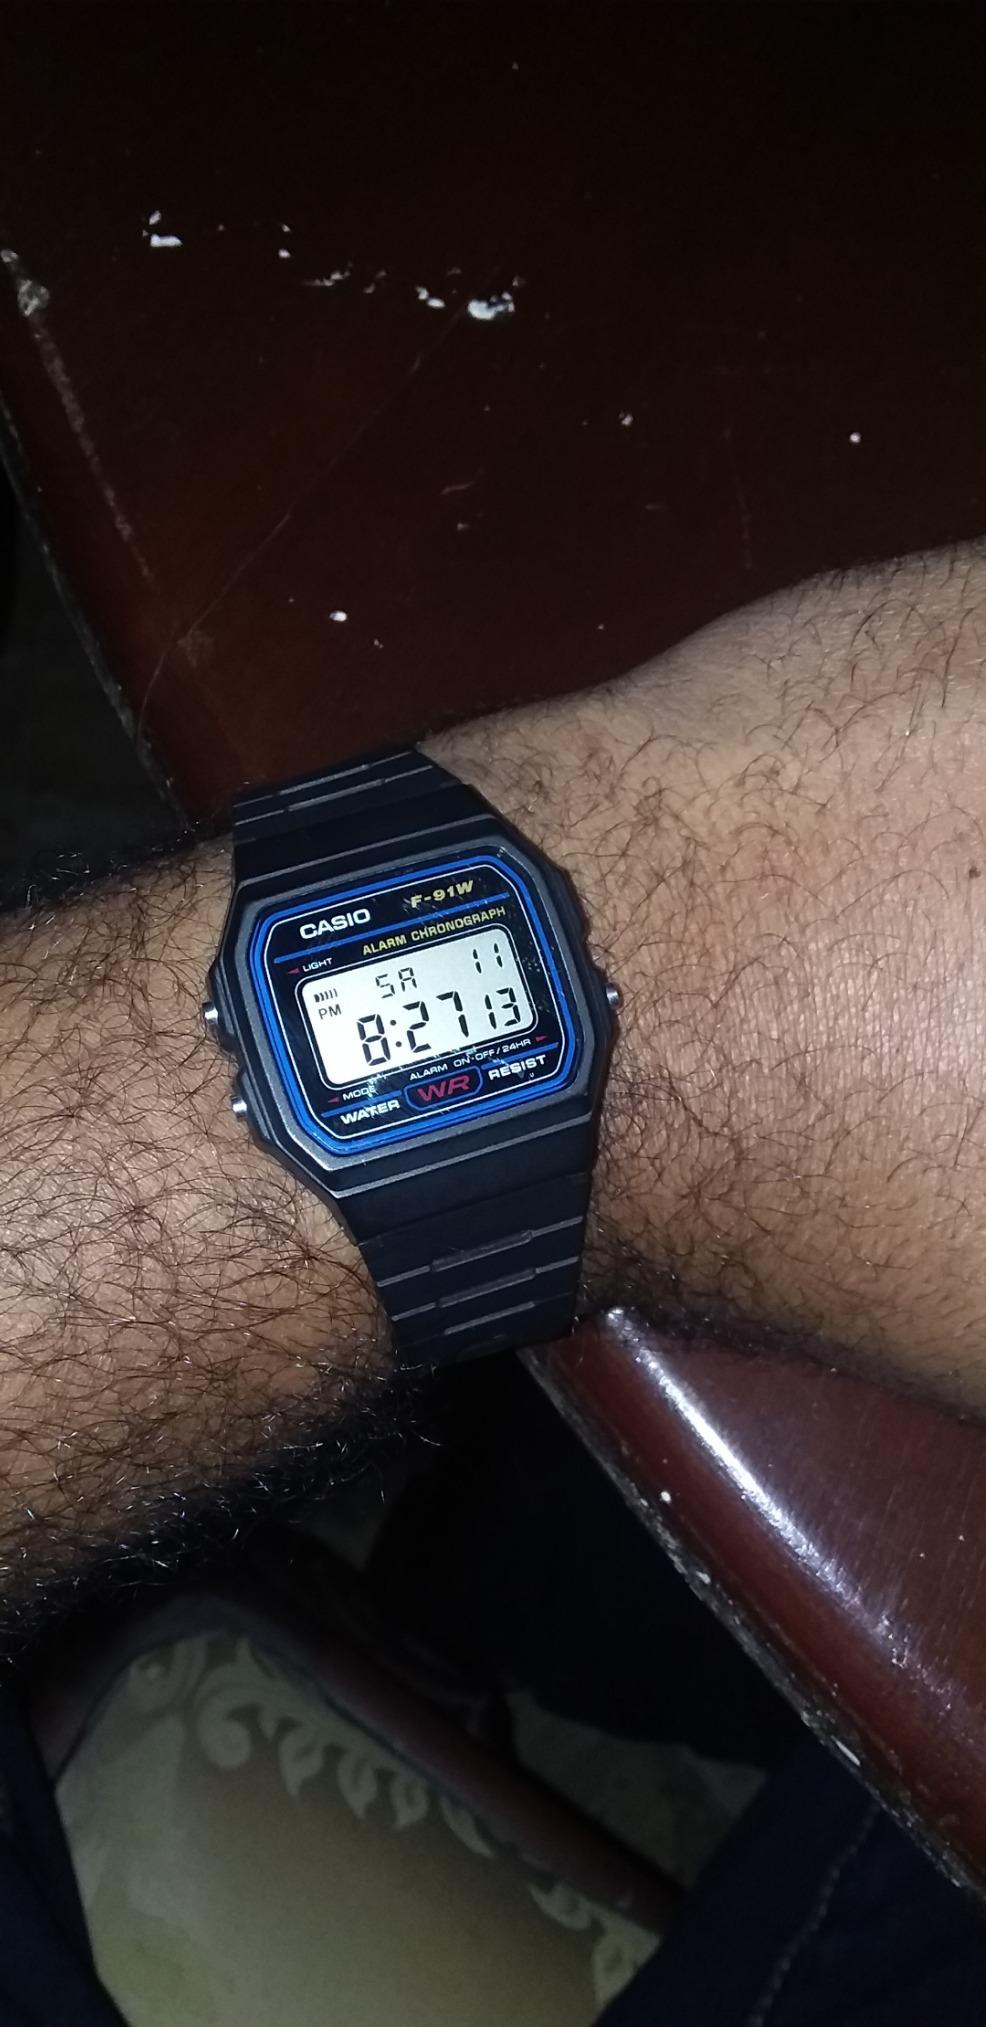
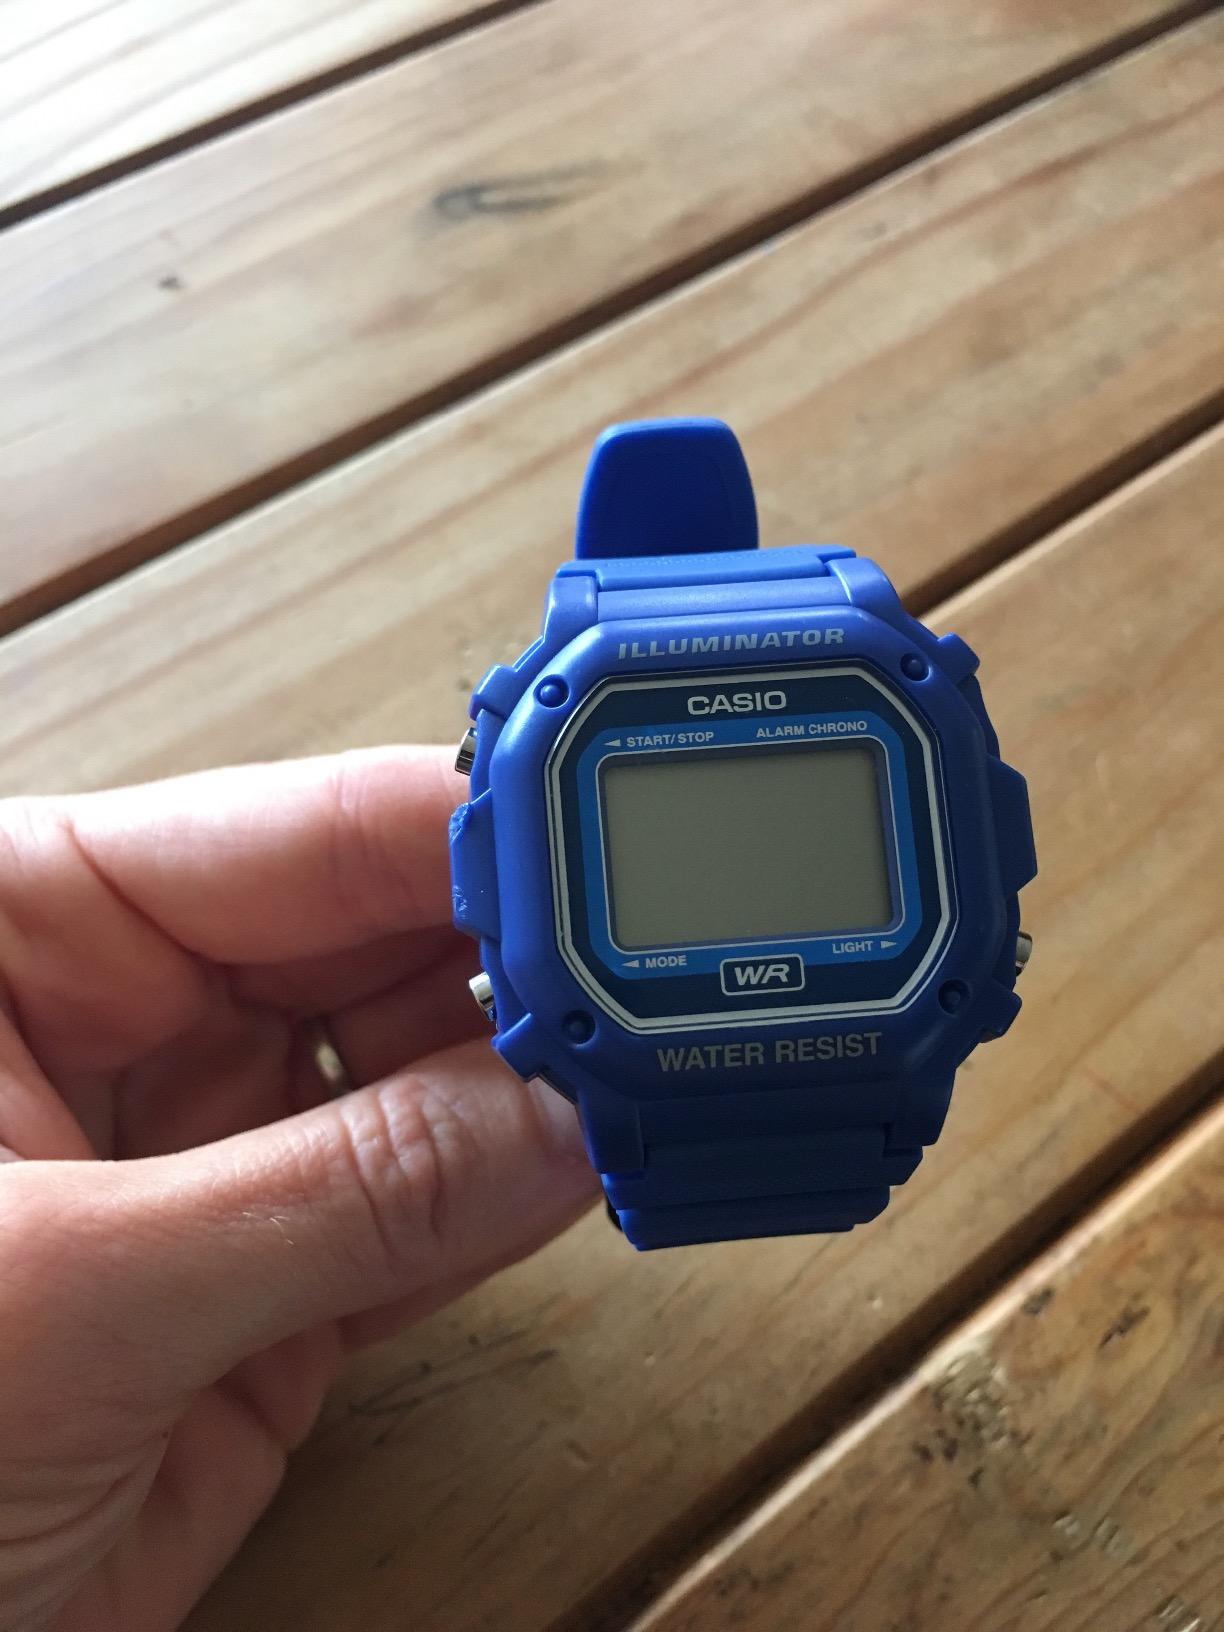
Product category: accessories_watch
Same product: no